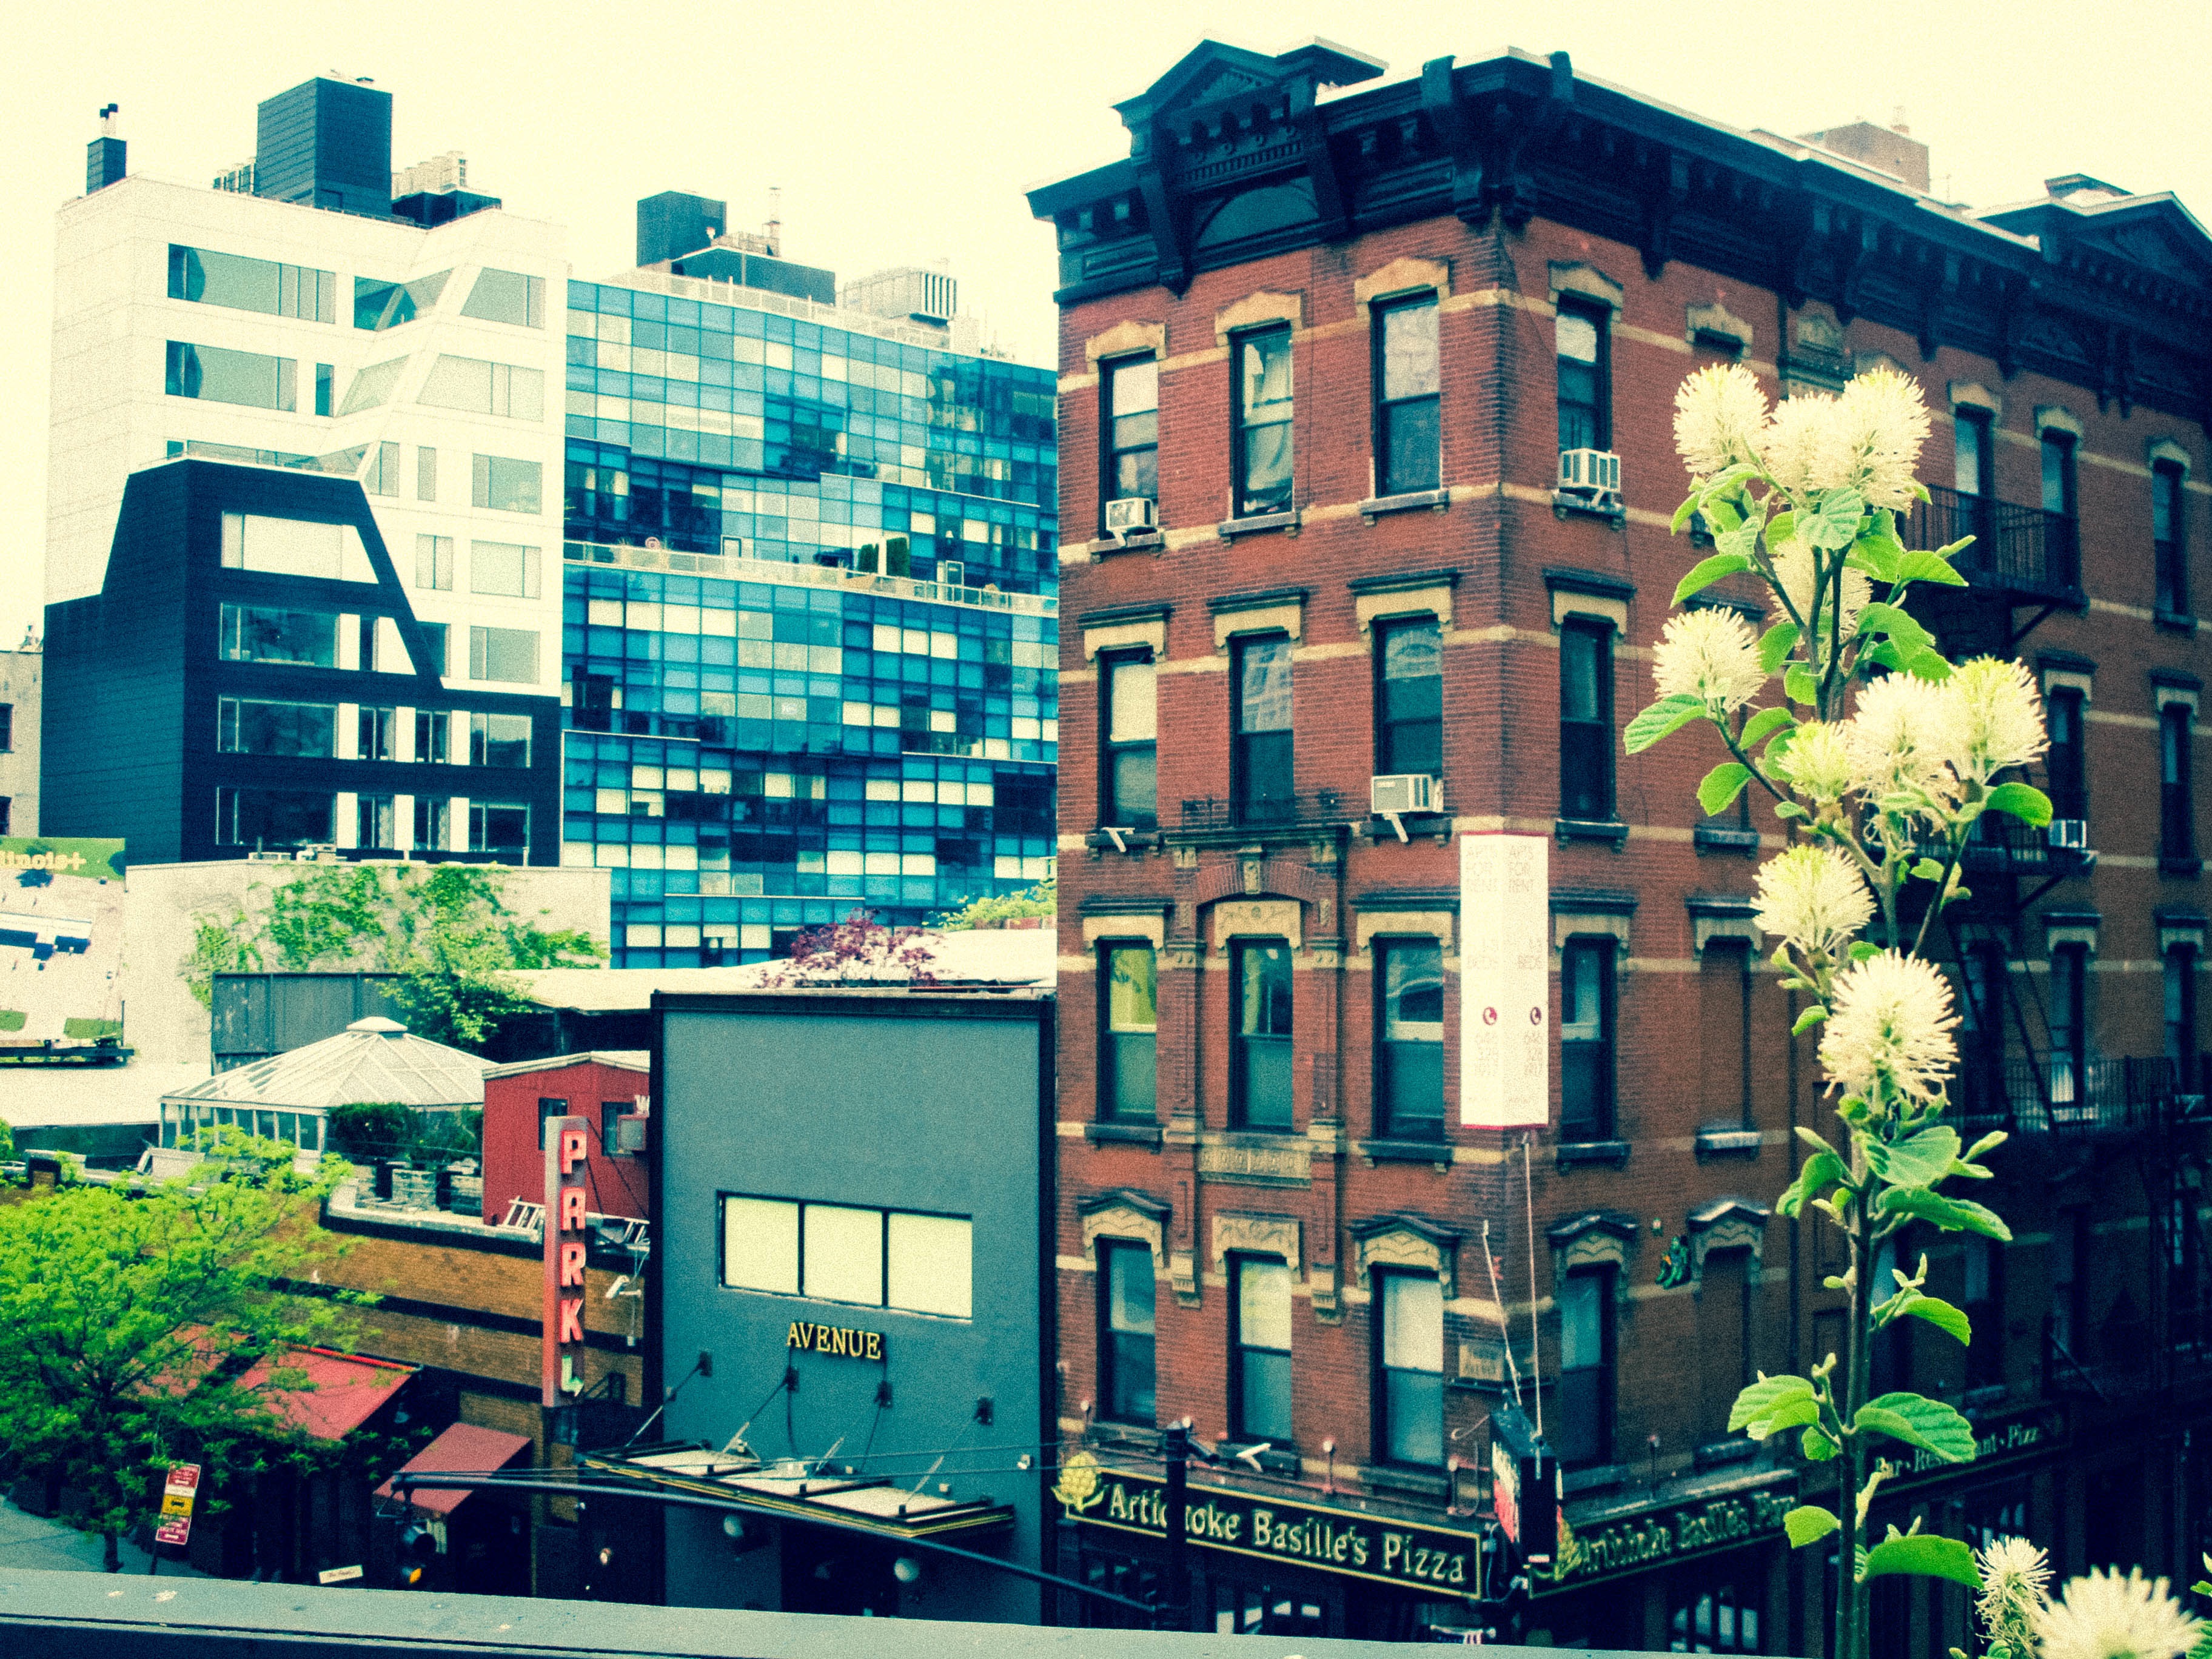
architecture, street, house, town, city, cityscape, downtown, suburb, landmark, facade, apartment, tower block, metropolis, condominium, neighbourhood, urban area, residential area, human settlement, metropolitan area